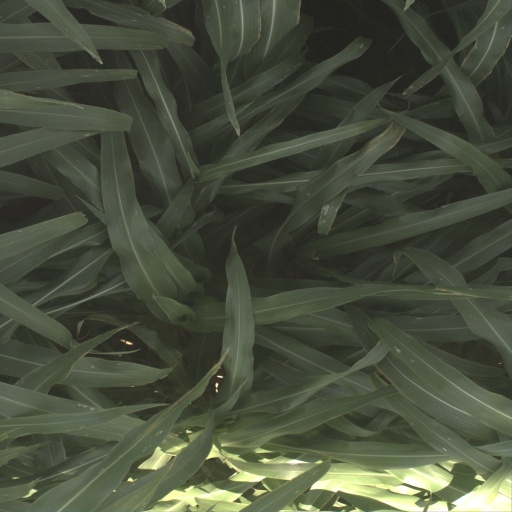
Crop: sorghum